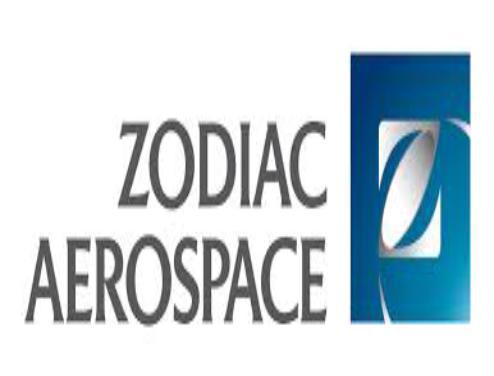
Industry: Clothes